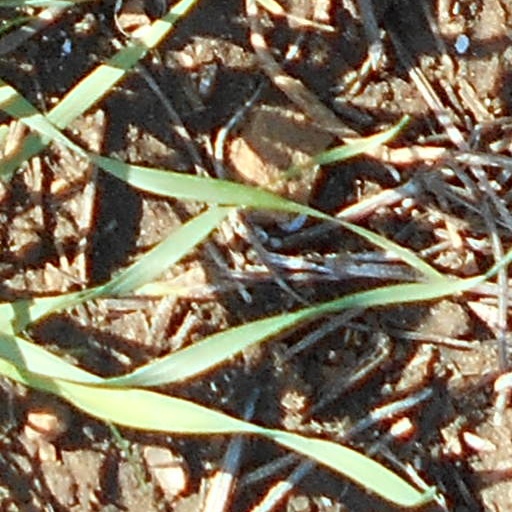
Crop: wheat